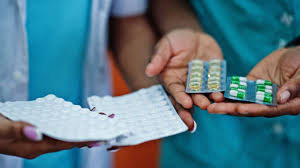
Ñoo ngi gis si nataal bi ñaari nit yoo xam ne ku nekk yaa ngi yor say loxo ay comprimé ay peru  "comprimé".  Kenn ki nekkee féetee ndeyjoor  yor ay ñaari tabletu "comprimé". Keneen ki mu ngi yor yeneen ñaari tabletu "comprimé" nekkee ci càmmooñ bi "mais" ki nekkee ci càmmooñ bi ay "comprimé" yim moo gën a bëri "que" ki nekkee ci wetu ndeyjoor bi.